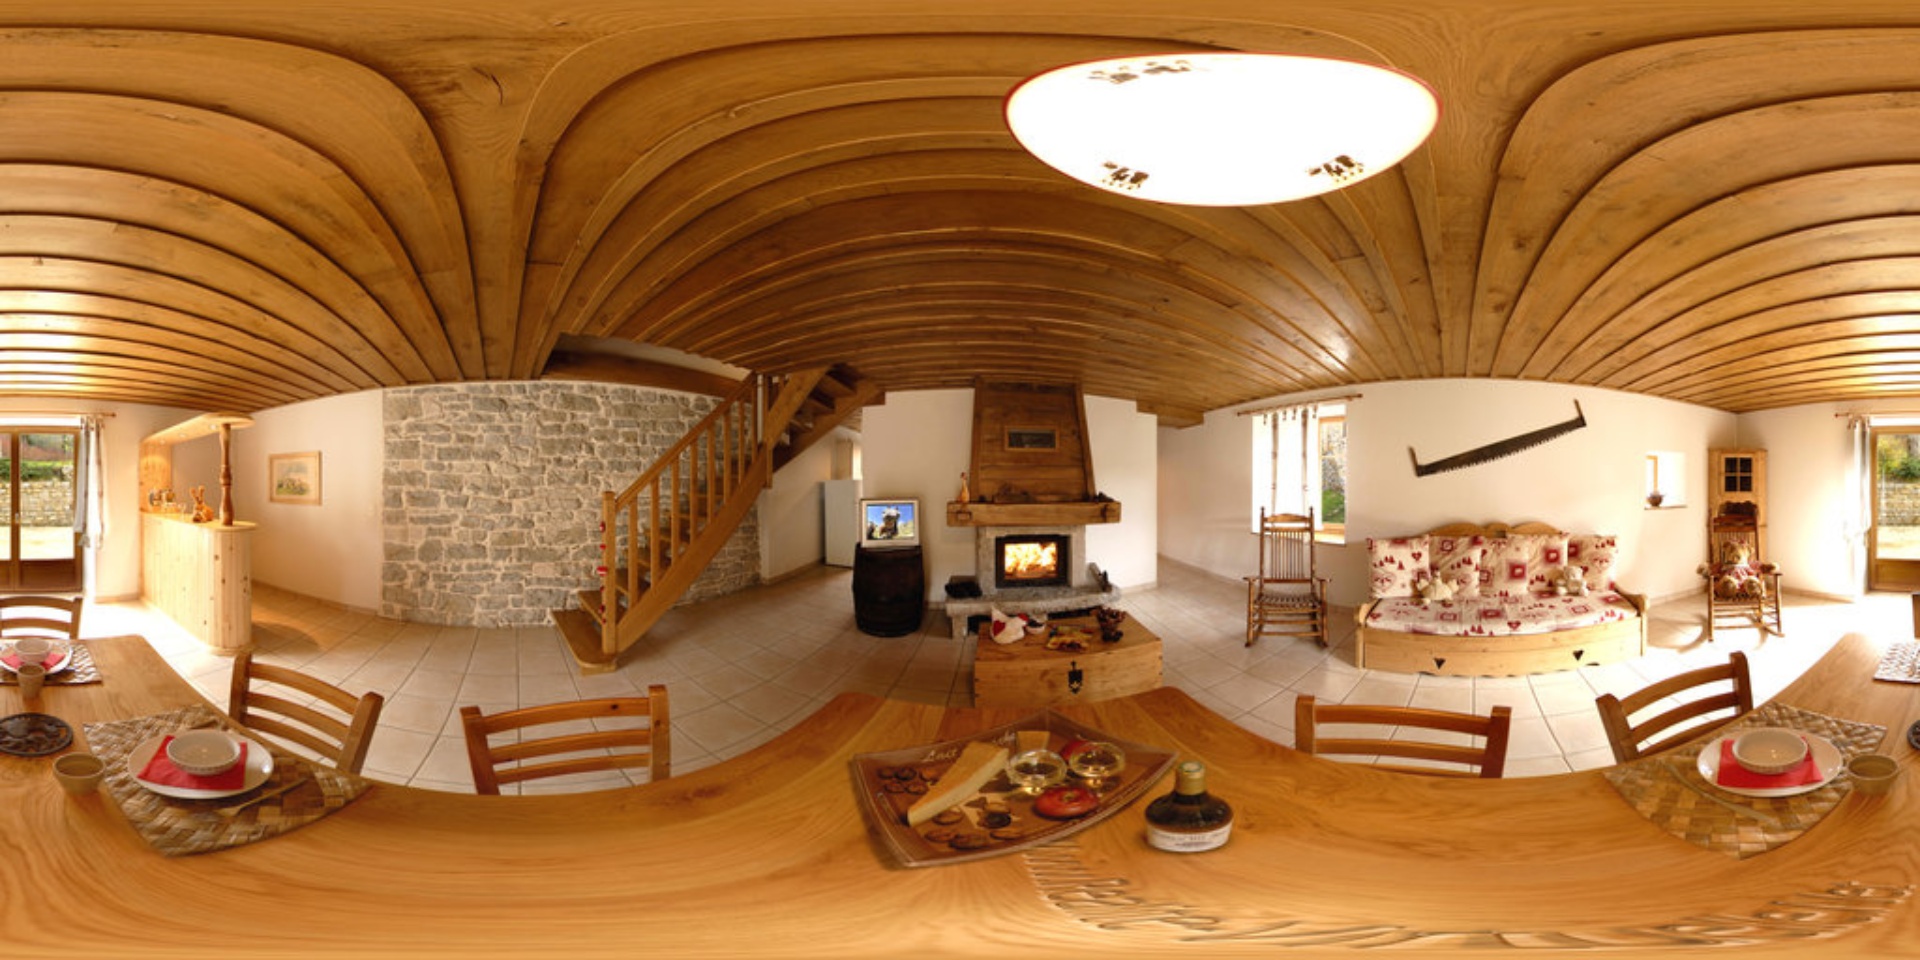
Referred object: the small TV next to the fireplace

Referred object: turn slightly right to see the fireplace

Referred object: the rocking chair to the right of the fireplace